Locomotion in space

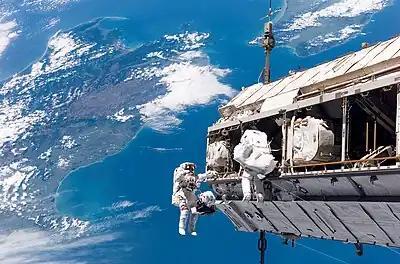
STS-116 mission specialists, NASA astronaut Robert Curbeam and ESA astronaut Christer Fuglesang perform extravehicular activity (EVA) during construction of the International Space Station

Locomotion in space includes all actions or methods used to move one's body in microgravity conditions through the outer space environment. Locomotion in these conditions is different from locomotion in a gravitational field. There are many factors that contribute to these differences, and they are crucial when researching long-term survival of humans in space.